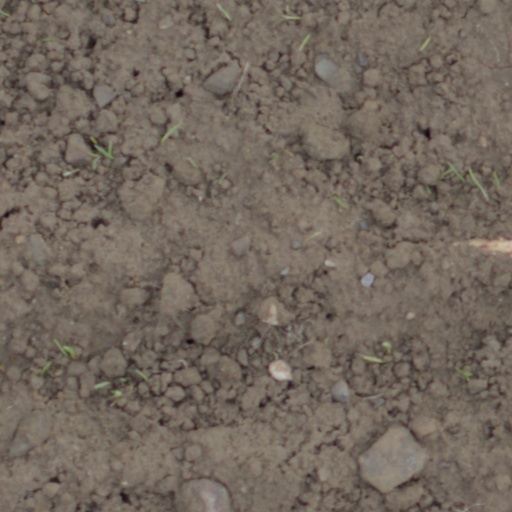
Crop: wheat